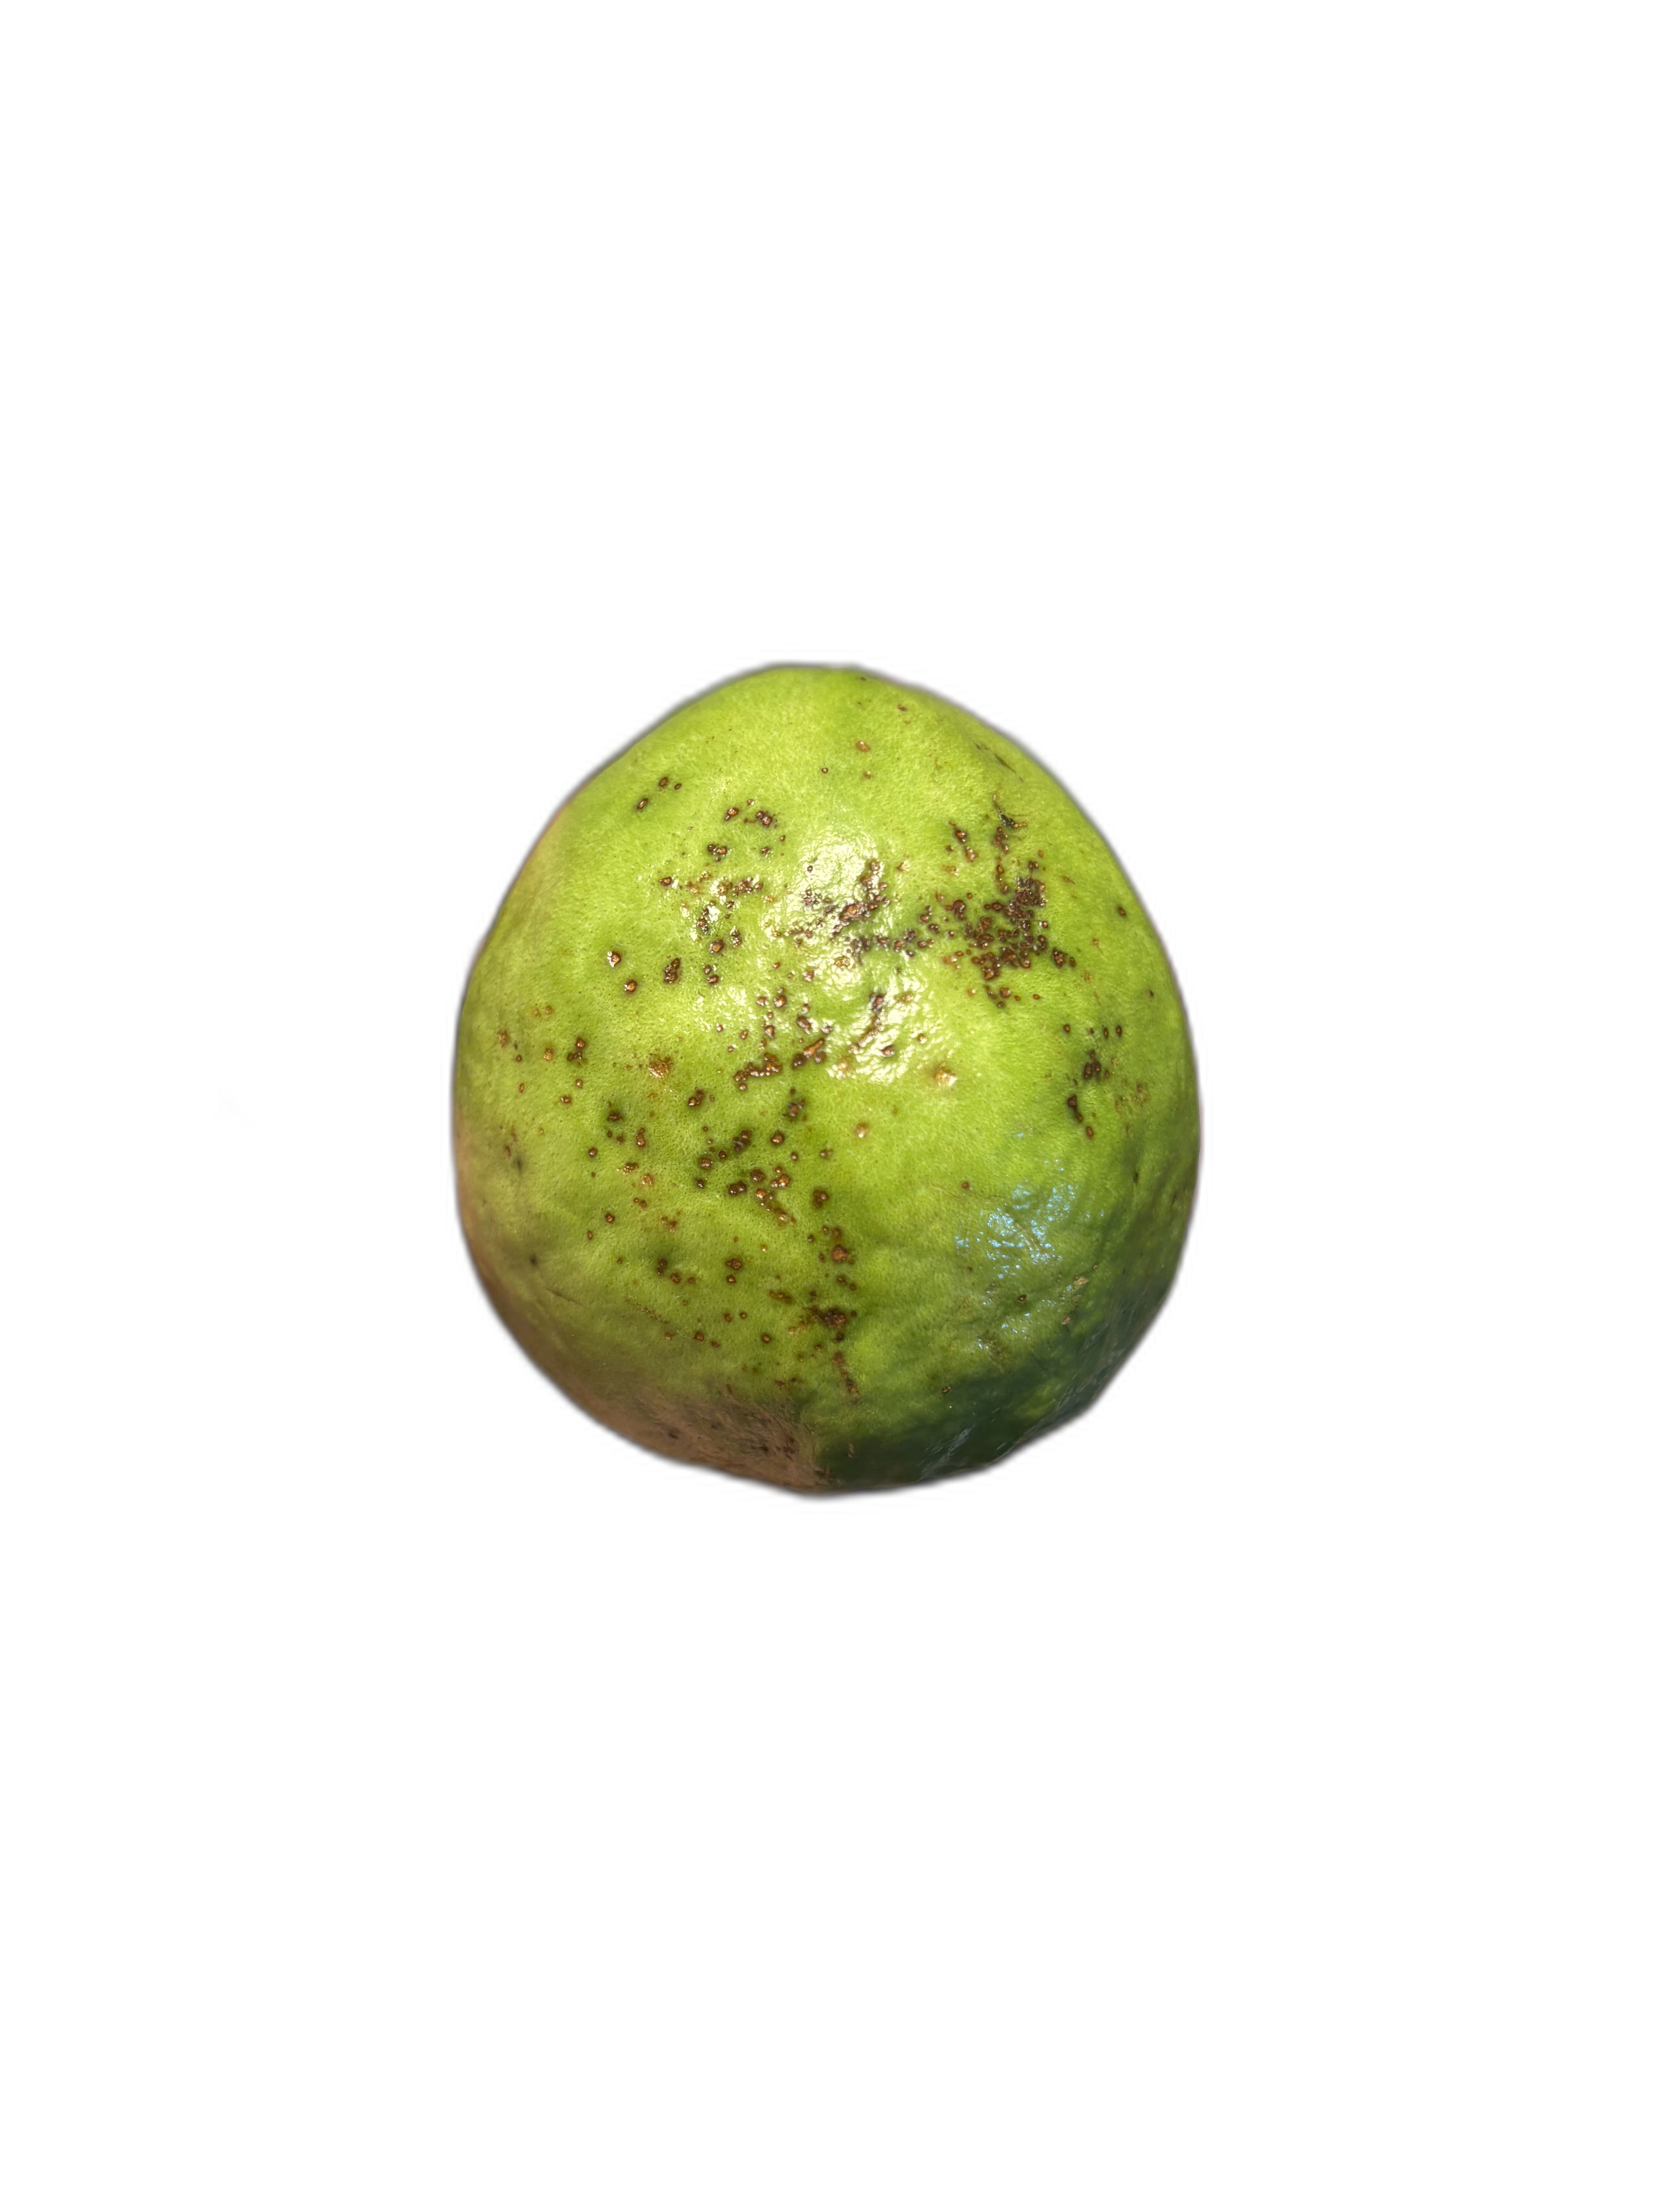
Plant part: fruit
Disease: Anthracnose